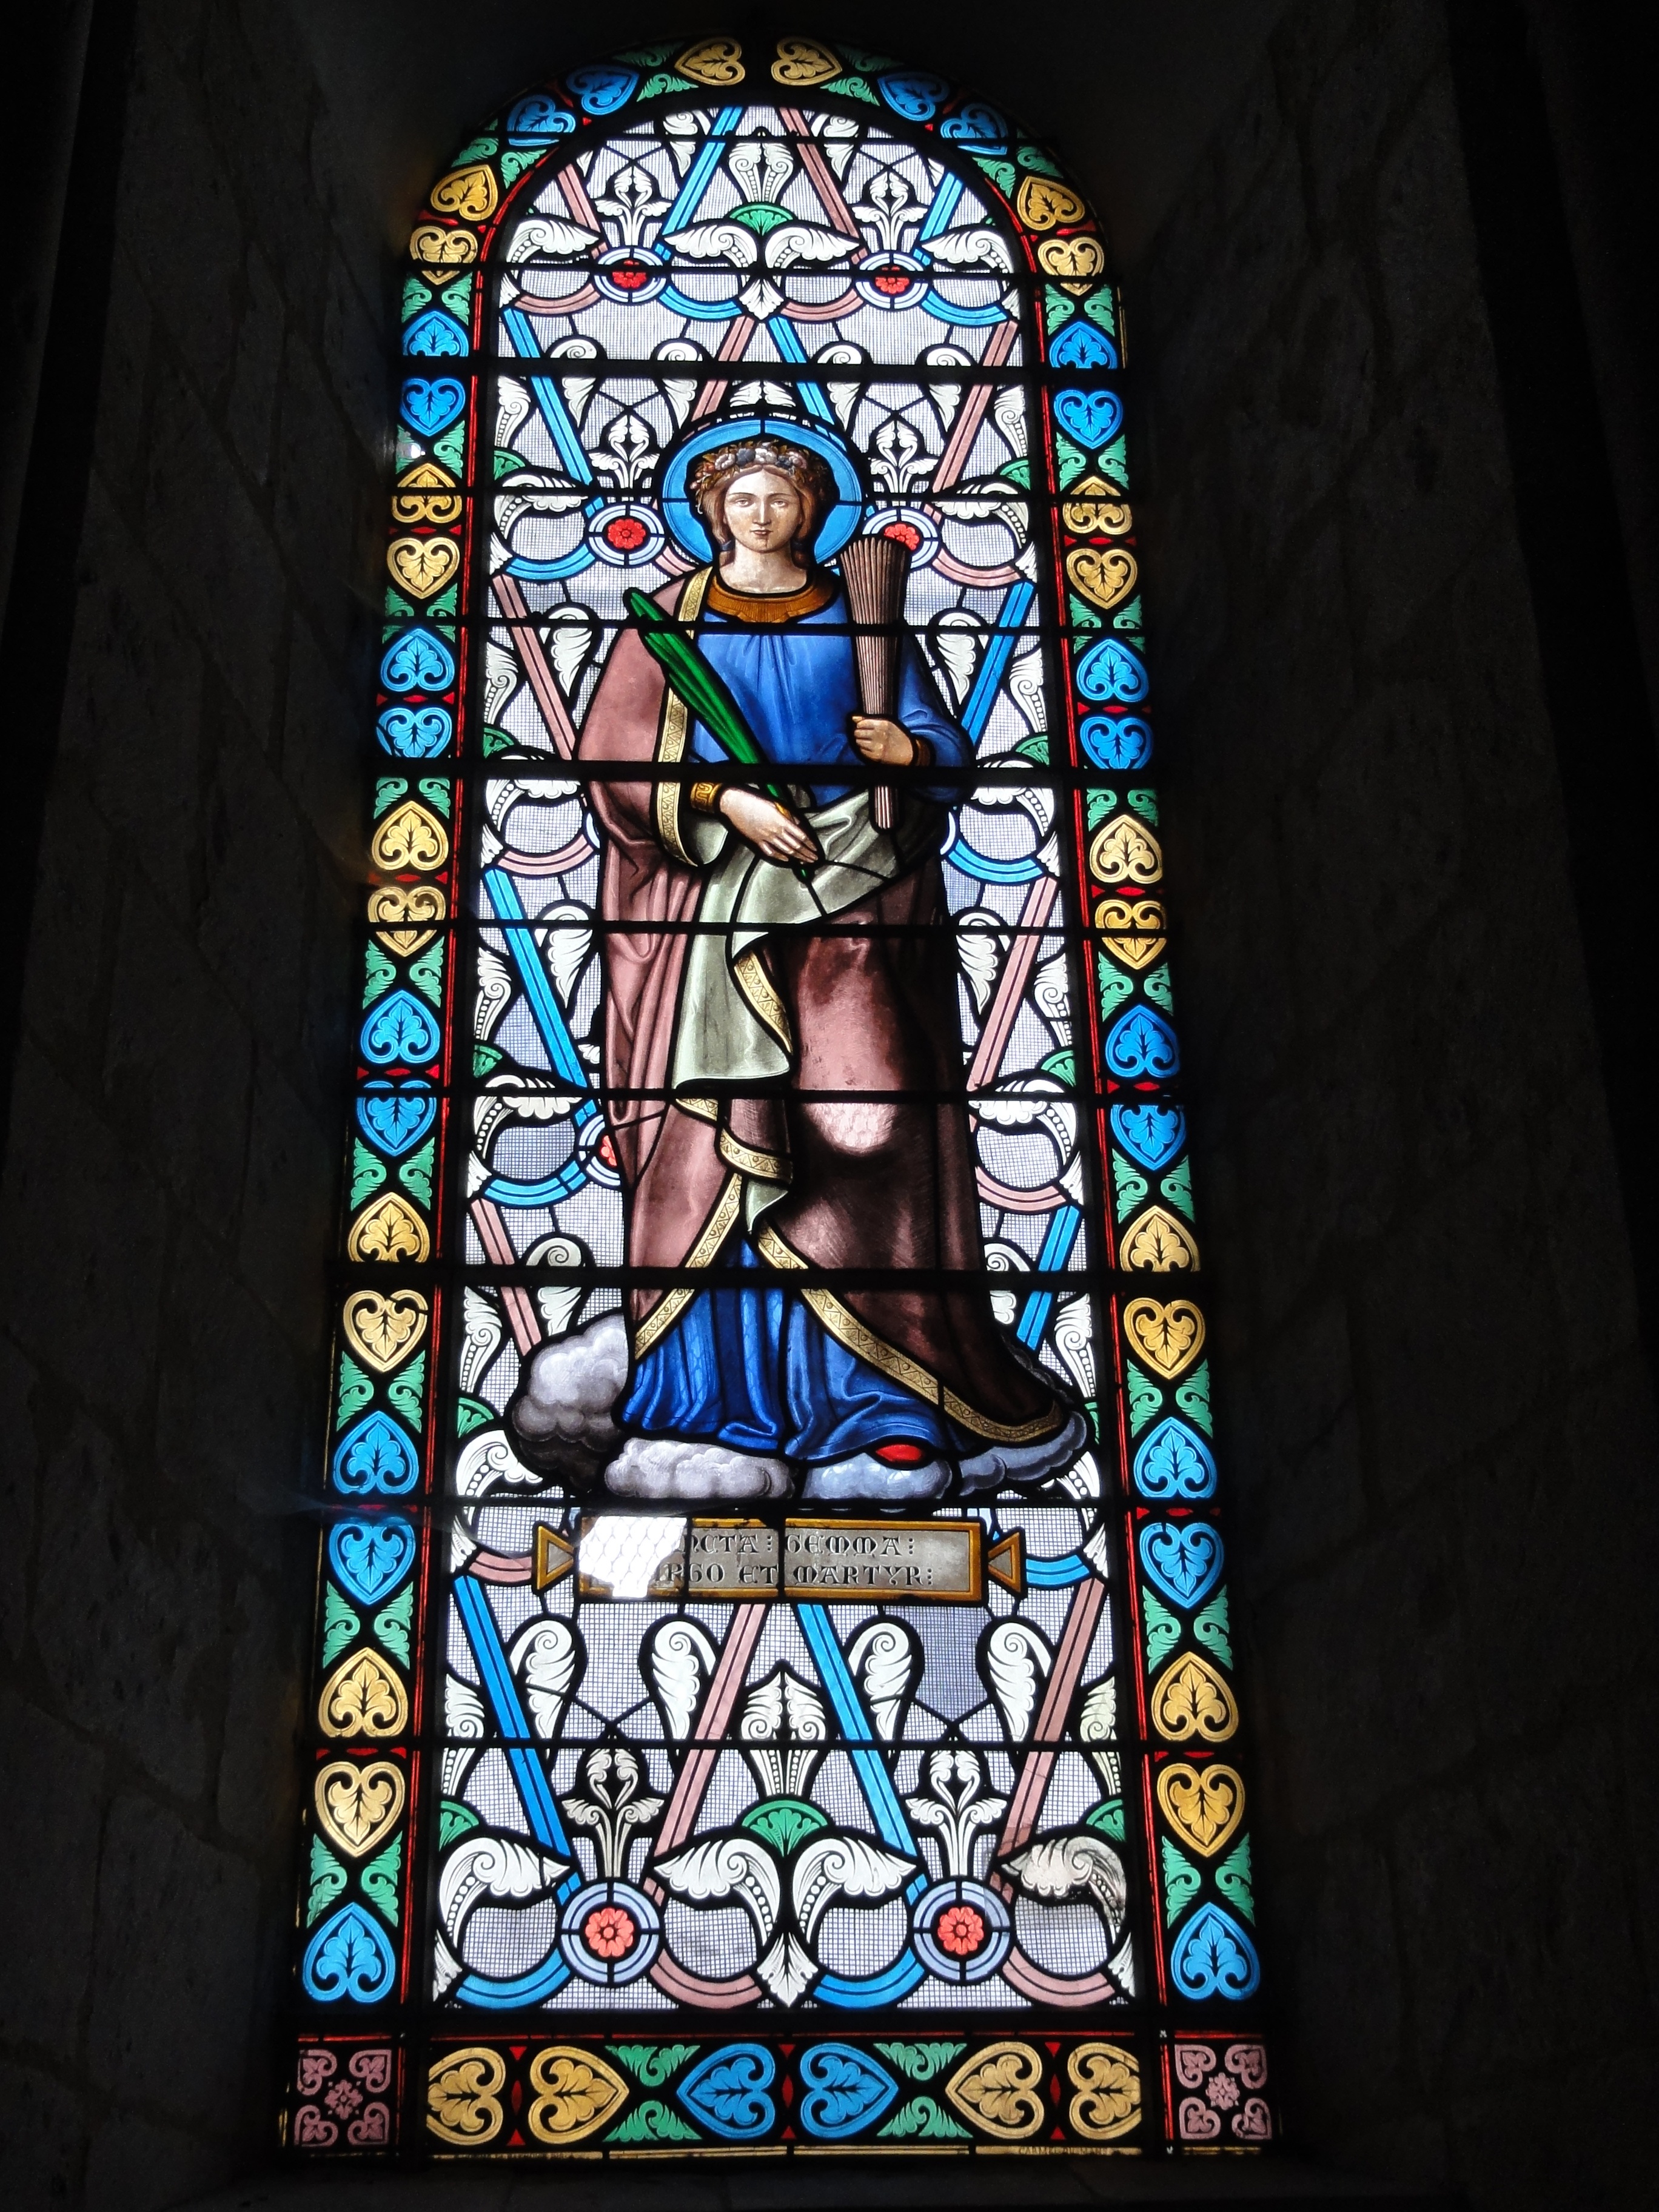
window, glass, france, decor, material, stained glass, religious, symmetry, christianity, basilica, saintes, saint eutrope